Pegula Sports and Entertainment

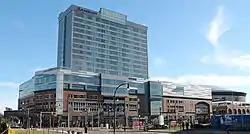
LECOM Harborcenter was built by the Pegulas and opened in 2014

The company was the owner and operator of LECOM Harborcenter, a $250 million hockey-themed building, which is anchored by the two rinks, a large parking garage, retail, and restaurants including a Sabres themed Tim Hortons and a Marriott hotel. The building mostly opened in November 2014 with the rinks, restaurants and parking garage was fully completed and fully opened in August 2015 with the completion and opening of the hotel and retail. On September 10, 2019, Pegula Sports and Entertainment reached a 10-year naming rights agreement for the building with Lake Erie College of Osteopathic Medicine (LECOM).